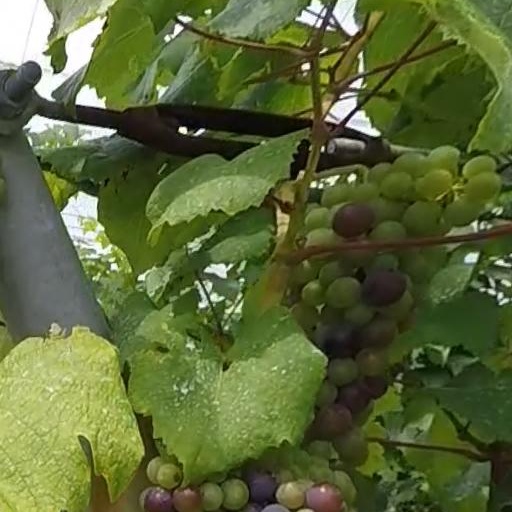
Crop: grape